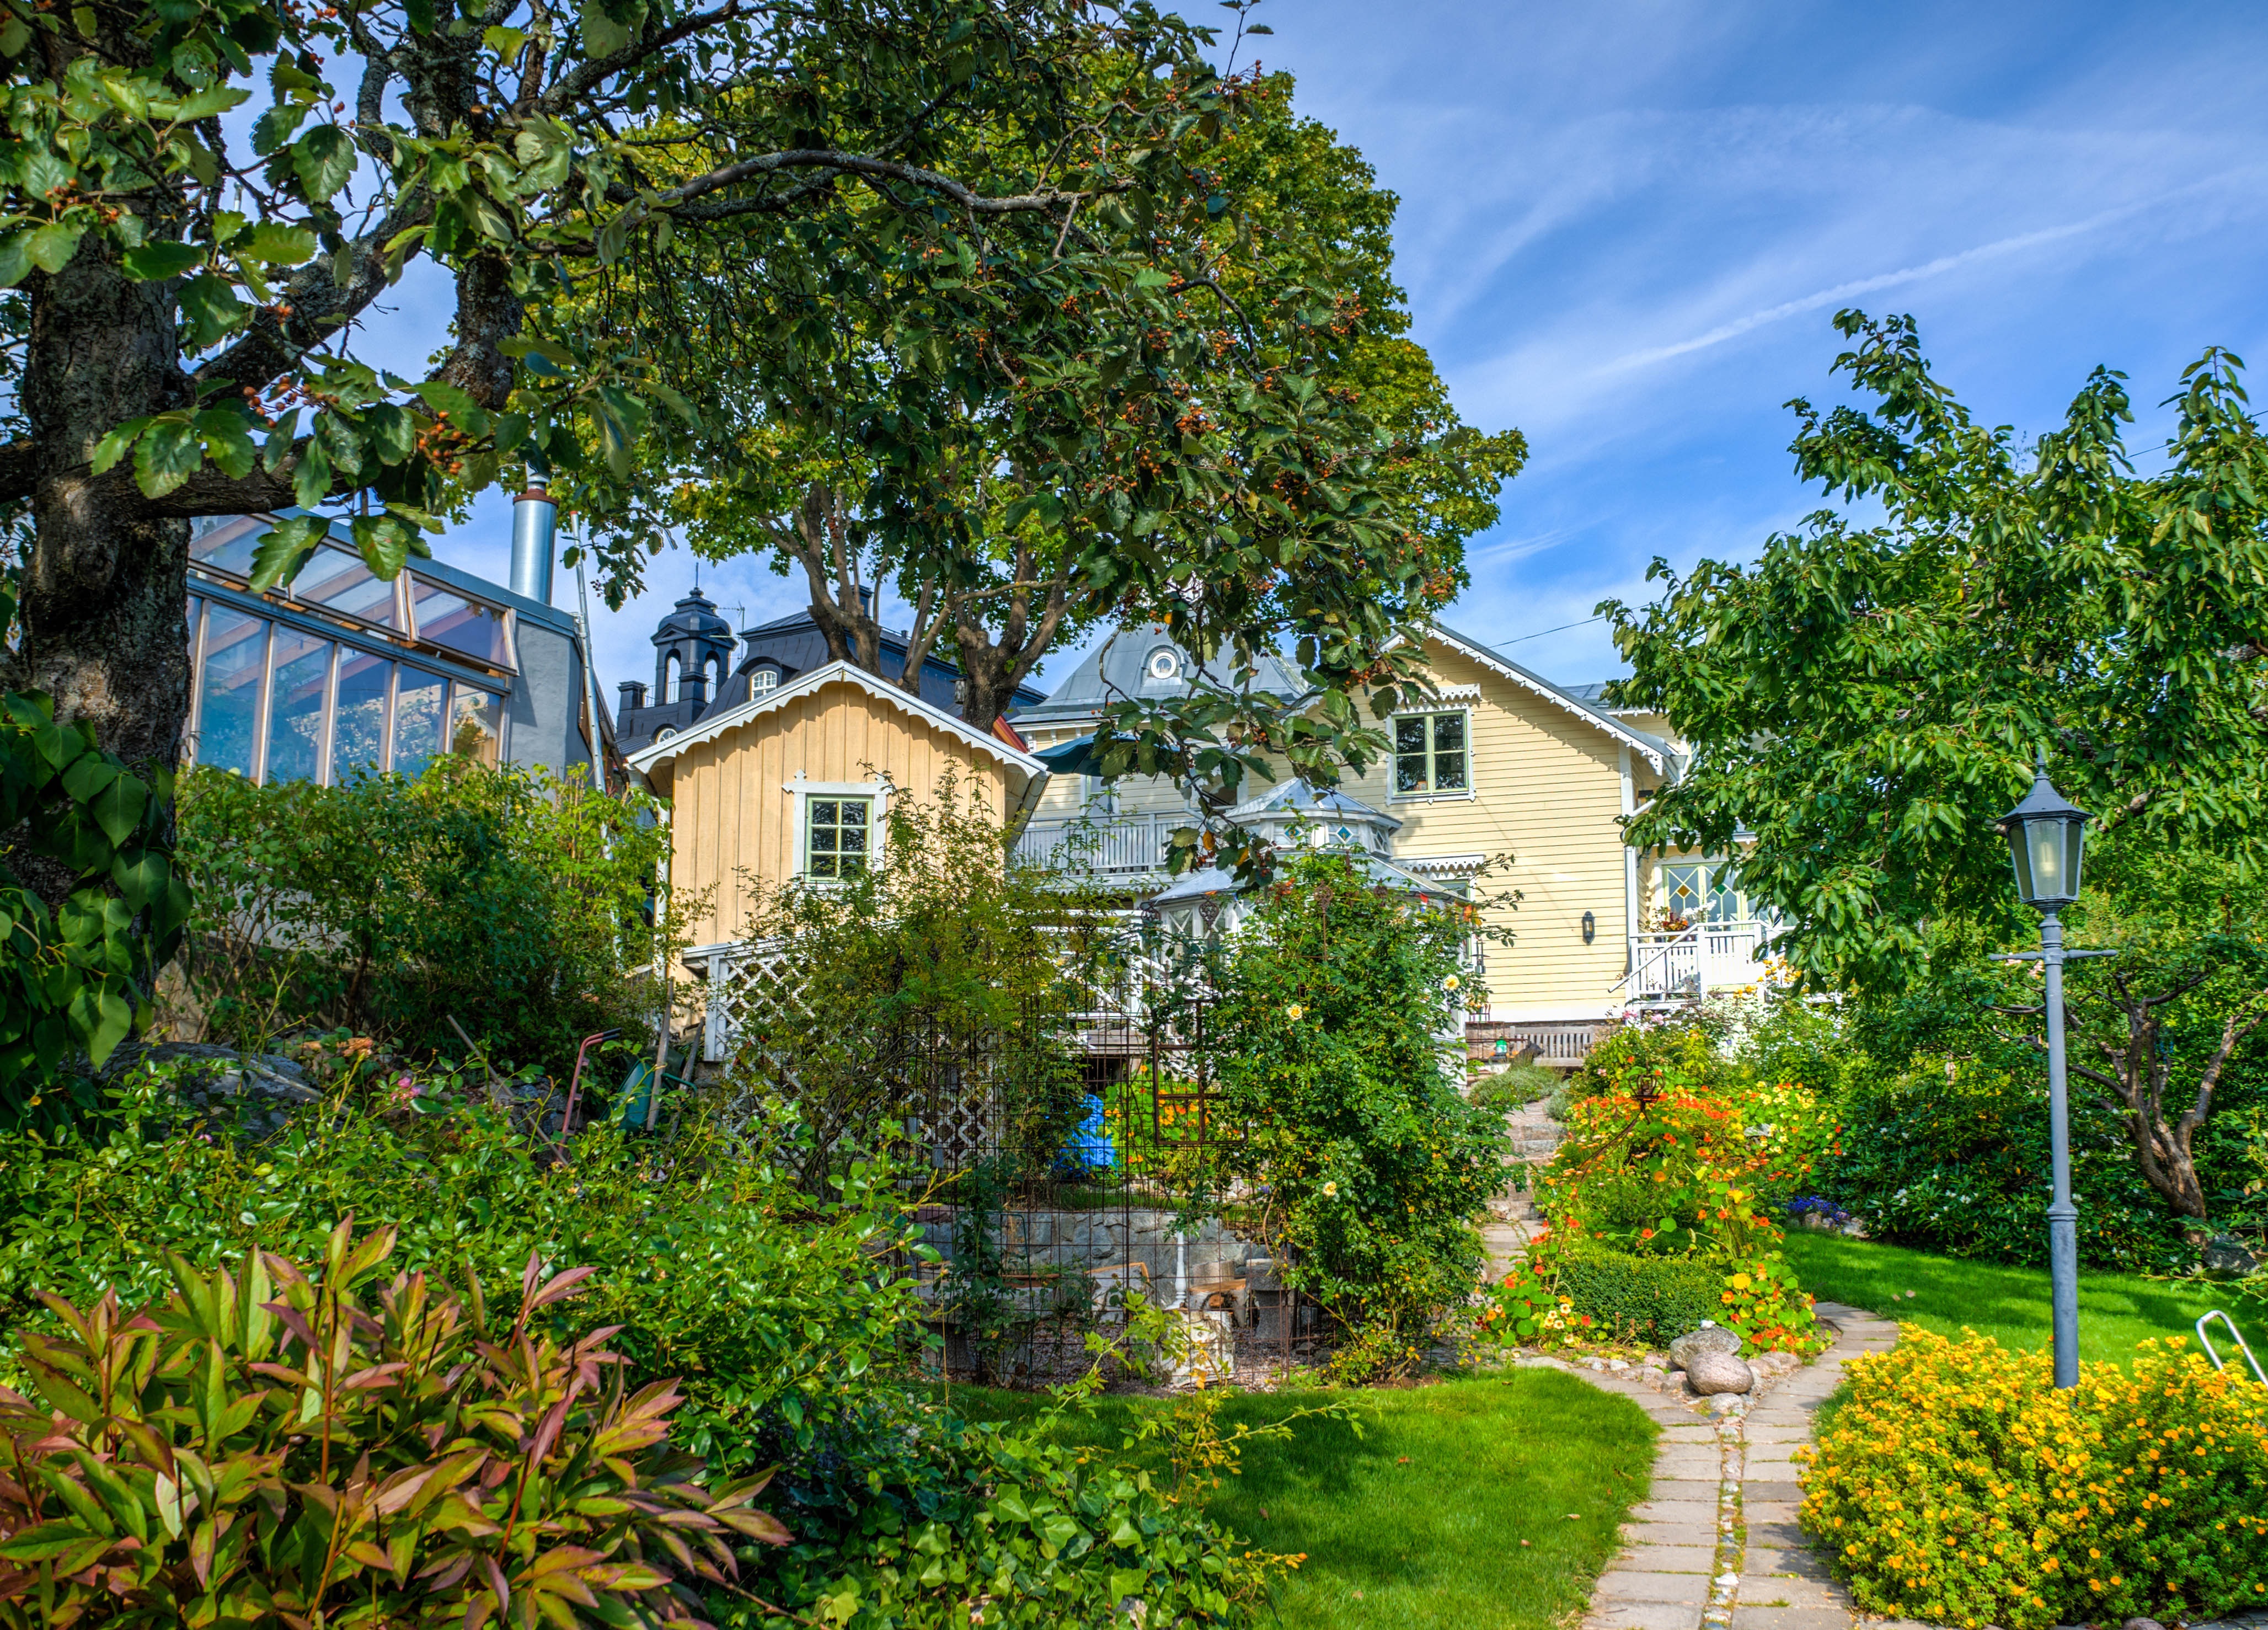
tree, architecture, lawn, villa, mansion, house, flower, building, home, village, suburb, cottage, facade, property, exterior, garden, sweden, suburbs, estate, stockholm, yard, scandinavia, neighbourhood, real estate, rural area, residential area, woody plant, vaxholm